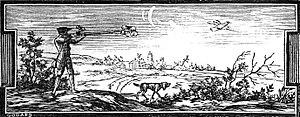
Gervais-François Magné de Marolles, né à Tourouvre en 1727, baptisé le 4 août 1727, et mort vers 1792 à Paris, est un chasseur et un bibliographe érudit français.